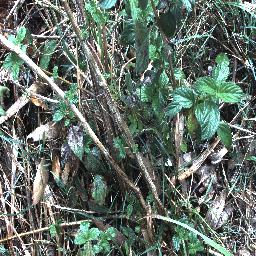
Label: lantana